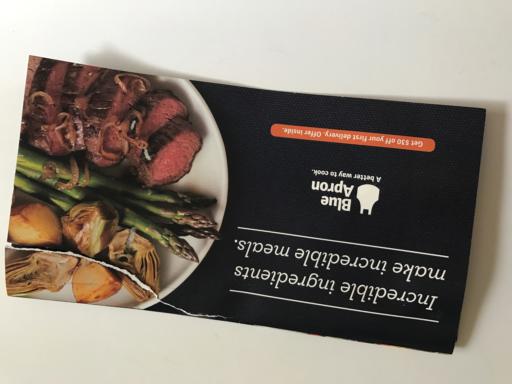
Waste category: paper